The Crucible (1957 film)

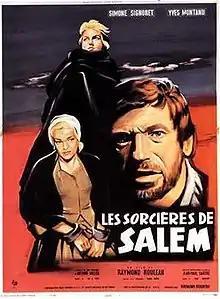
Original French film poster

The Crucible (or "Hexenjagd") is a 1957 French-language historical drama film directed by Raymond Rouleau with a screenplay adapted by Jean-Paul Sartre from the 1953 play "The Crucible", by Arthur Miller.